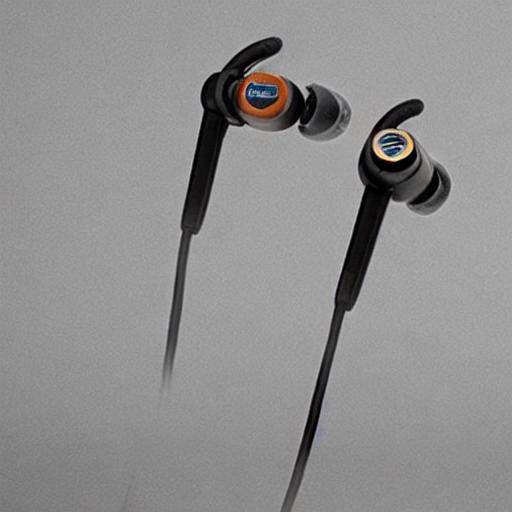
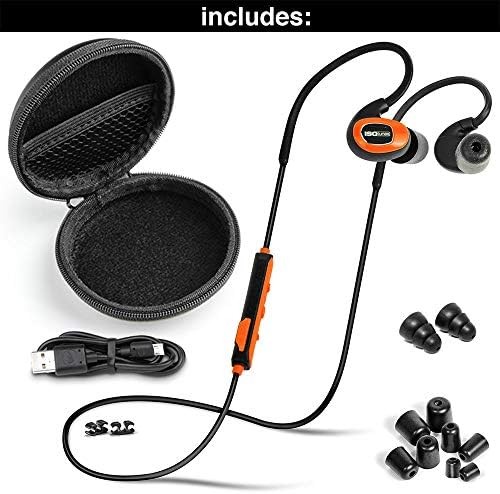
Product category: headphones
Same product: no